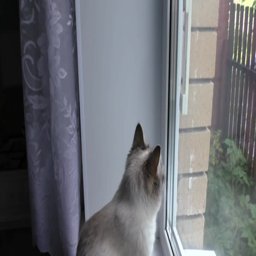
cat sits on the windowsill and looks out the window